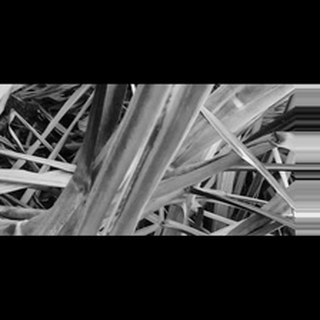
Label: sugarcane_red_rot